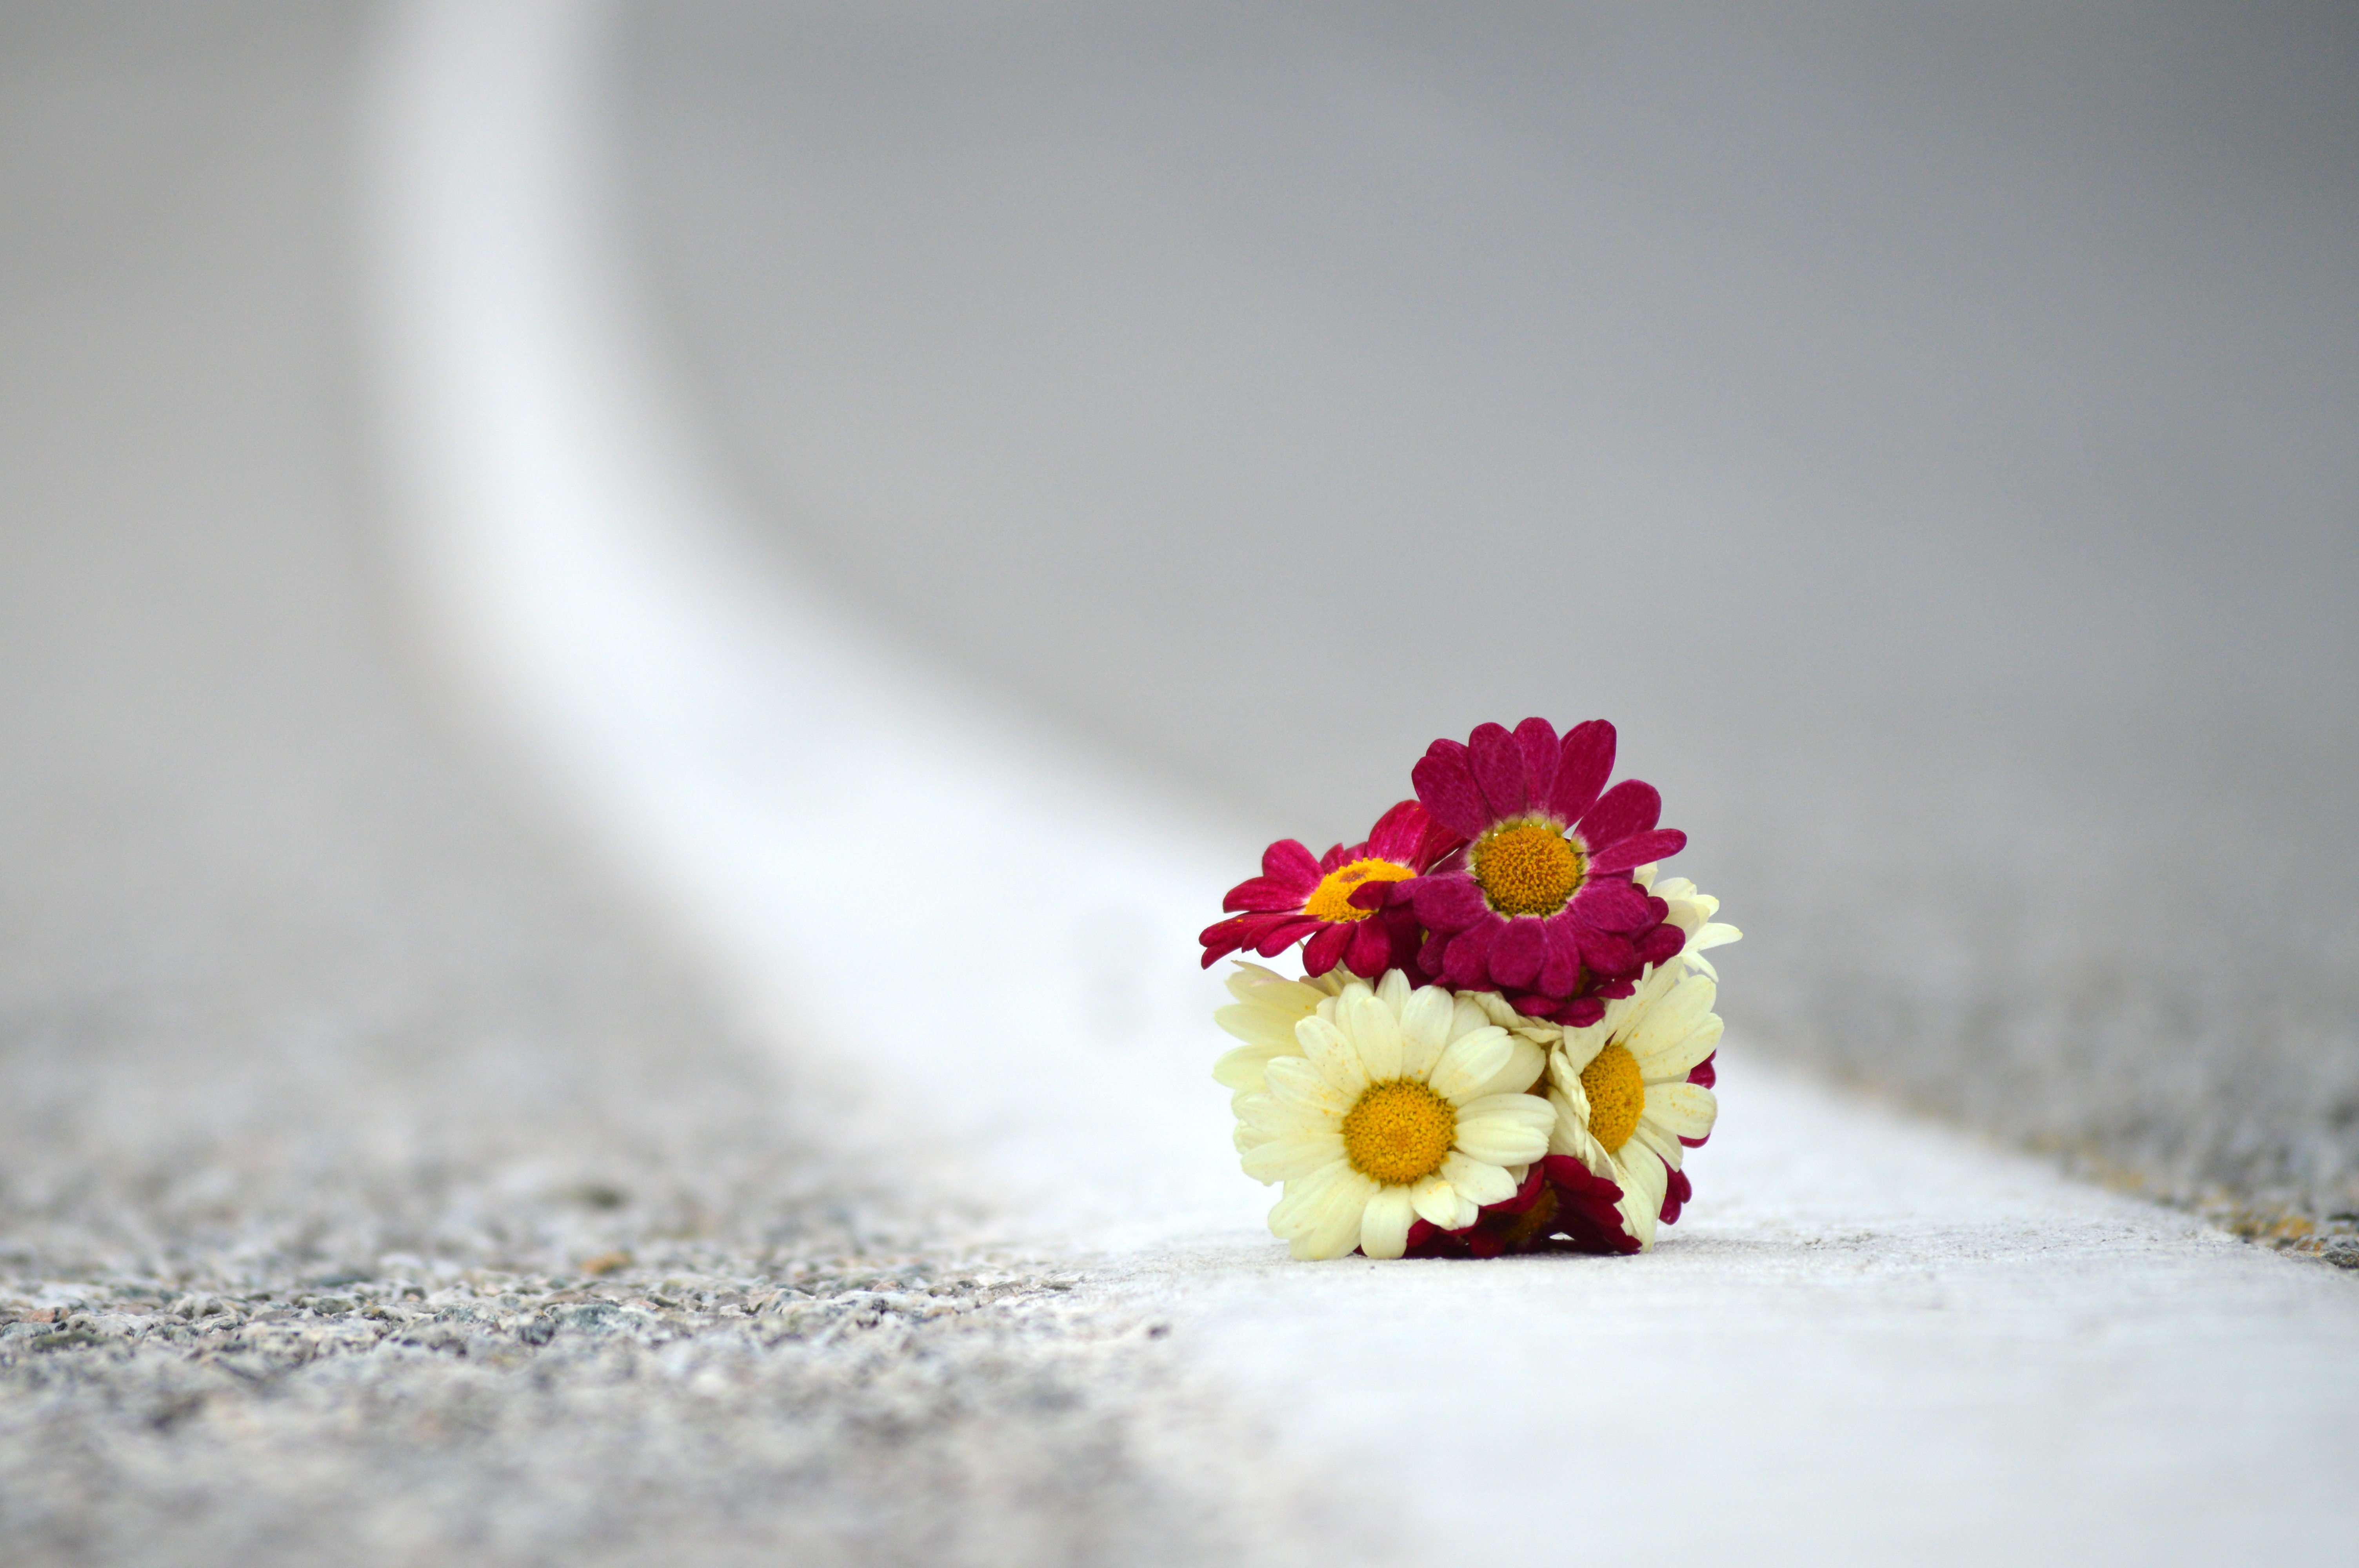
hand, plant, white, flower, petal, daisy, bouquet, red, color, yellow, pink, close up, jewellery, fleur, flor, margarita, ram, depthoffield, dof, blume, fiore, ramo, marguerite, margherita, goodbye, macro photography, g nsebl mchen, straus, aurevoir, adi s, mazzo, ad u, aufwiedersehen, arriverderci, flower bouquet, fashion accessory